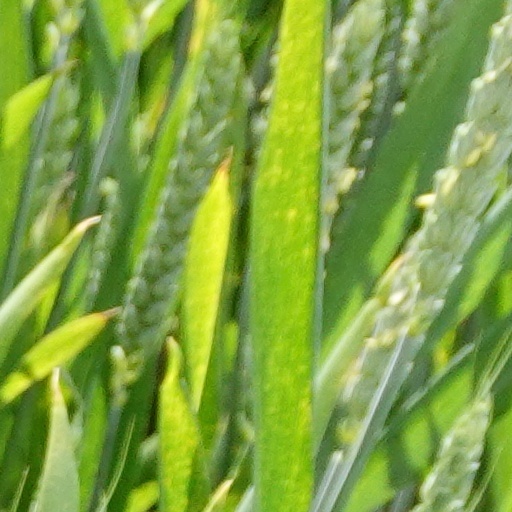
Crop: wheat